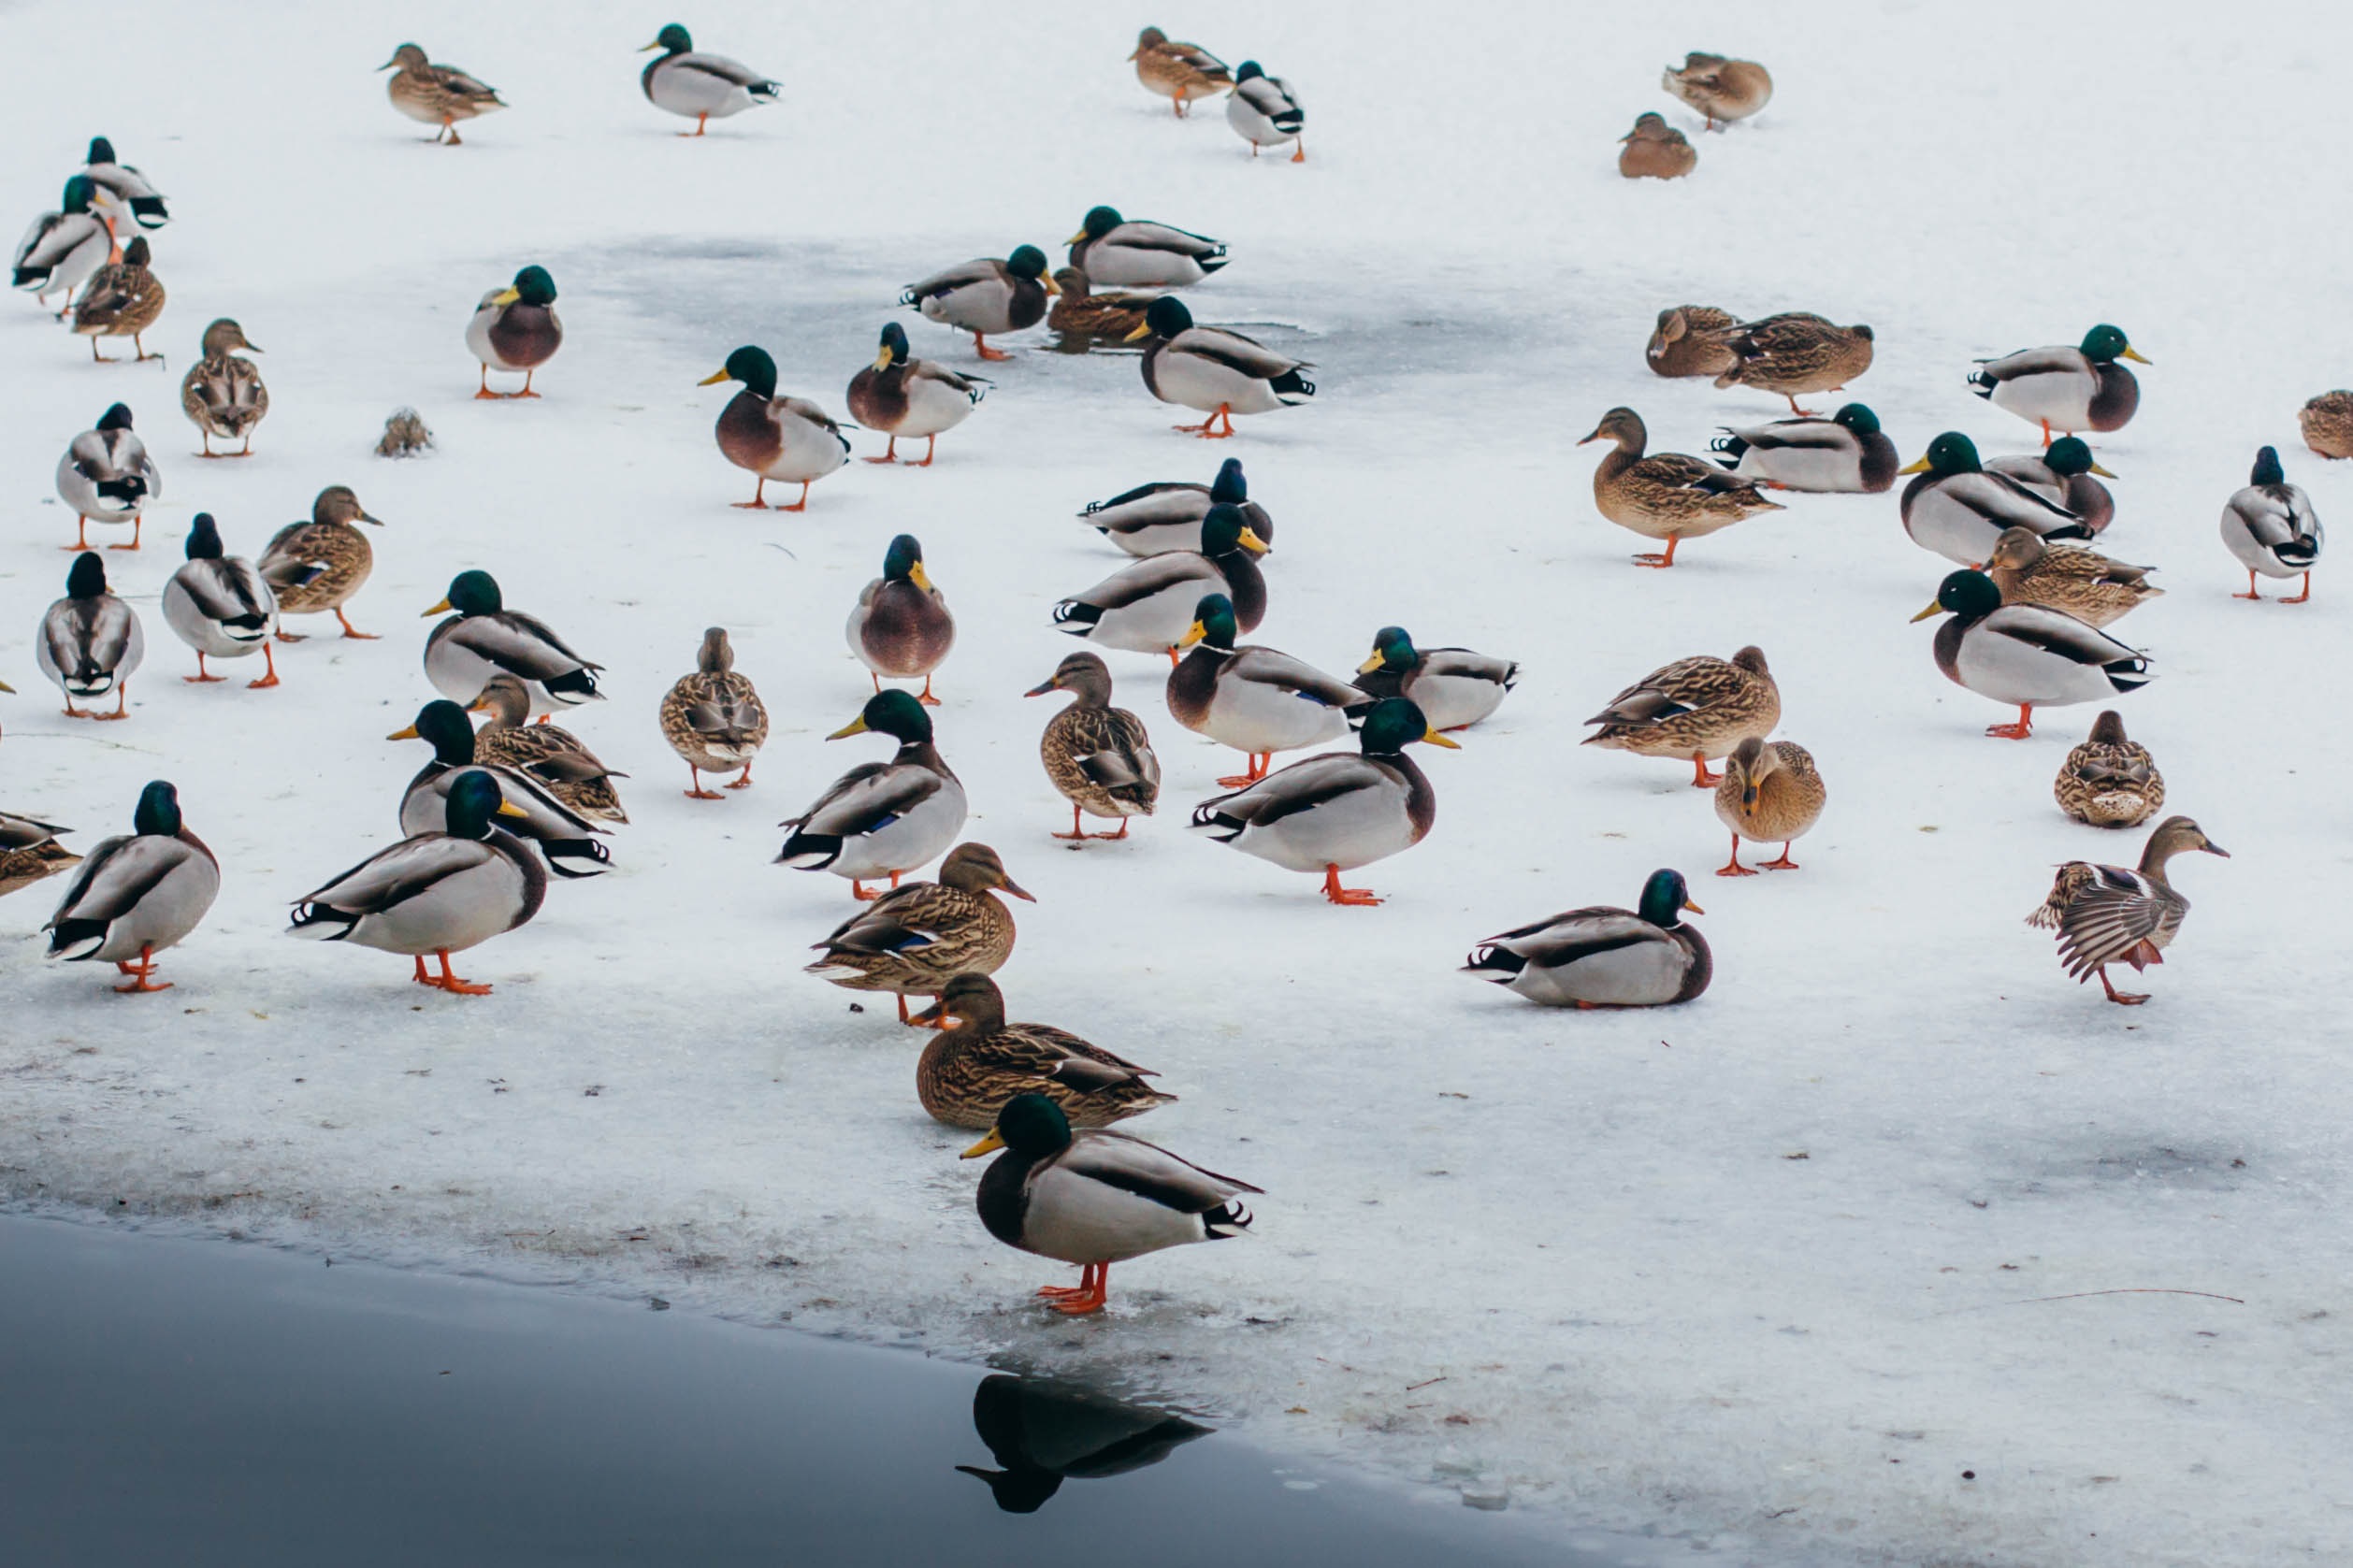
water, cold, bird, wing, lake, ice, birds, duck, waterfowl, water bird, mallard, ducks geese and swans, wintering